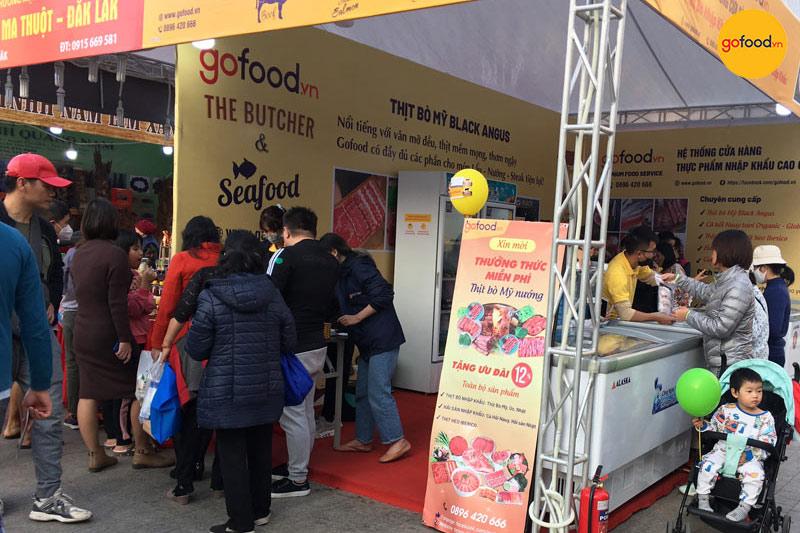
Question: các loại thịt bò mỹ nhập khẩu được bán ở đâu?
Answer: ở cửa hàng gofood. vn